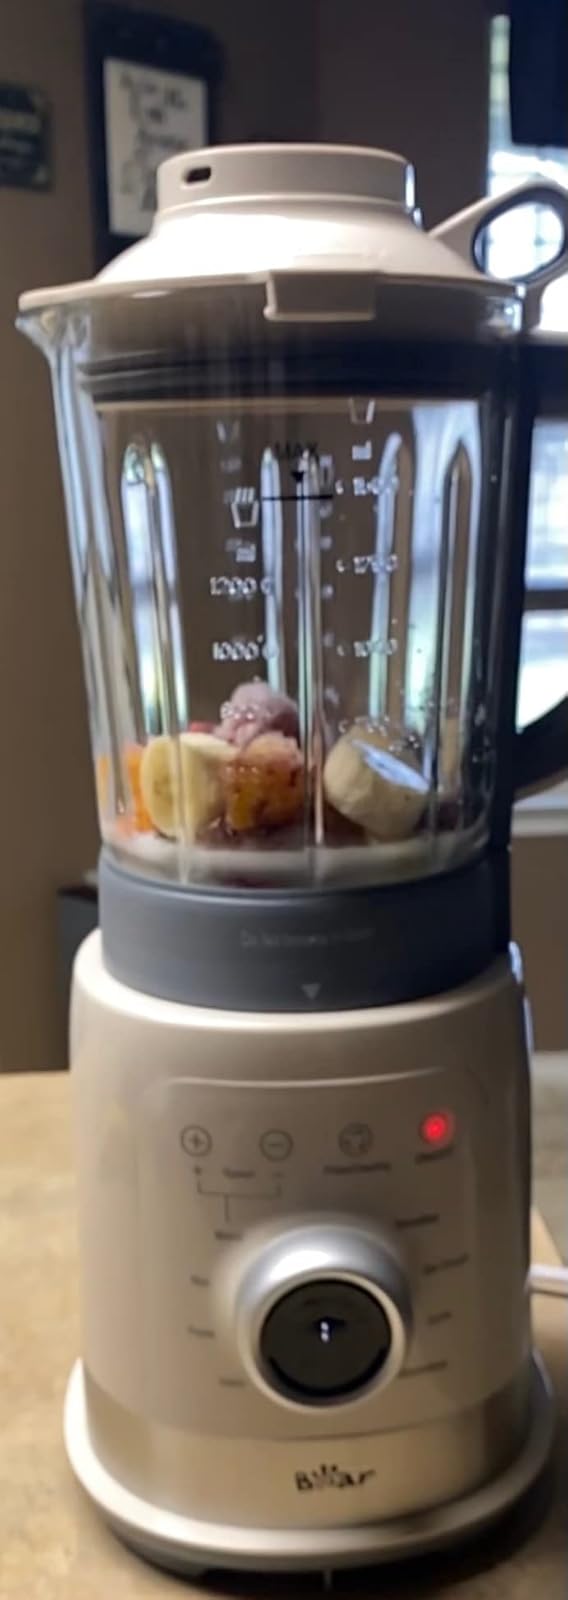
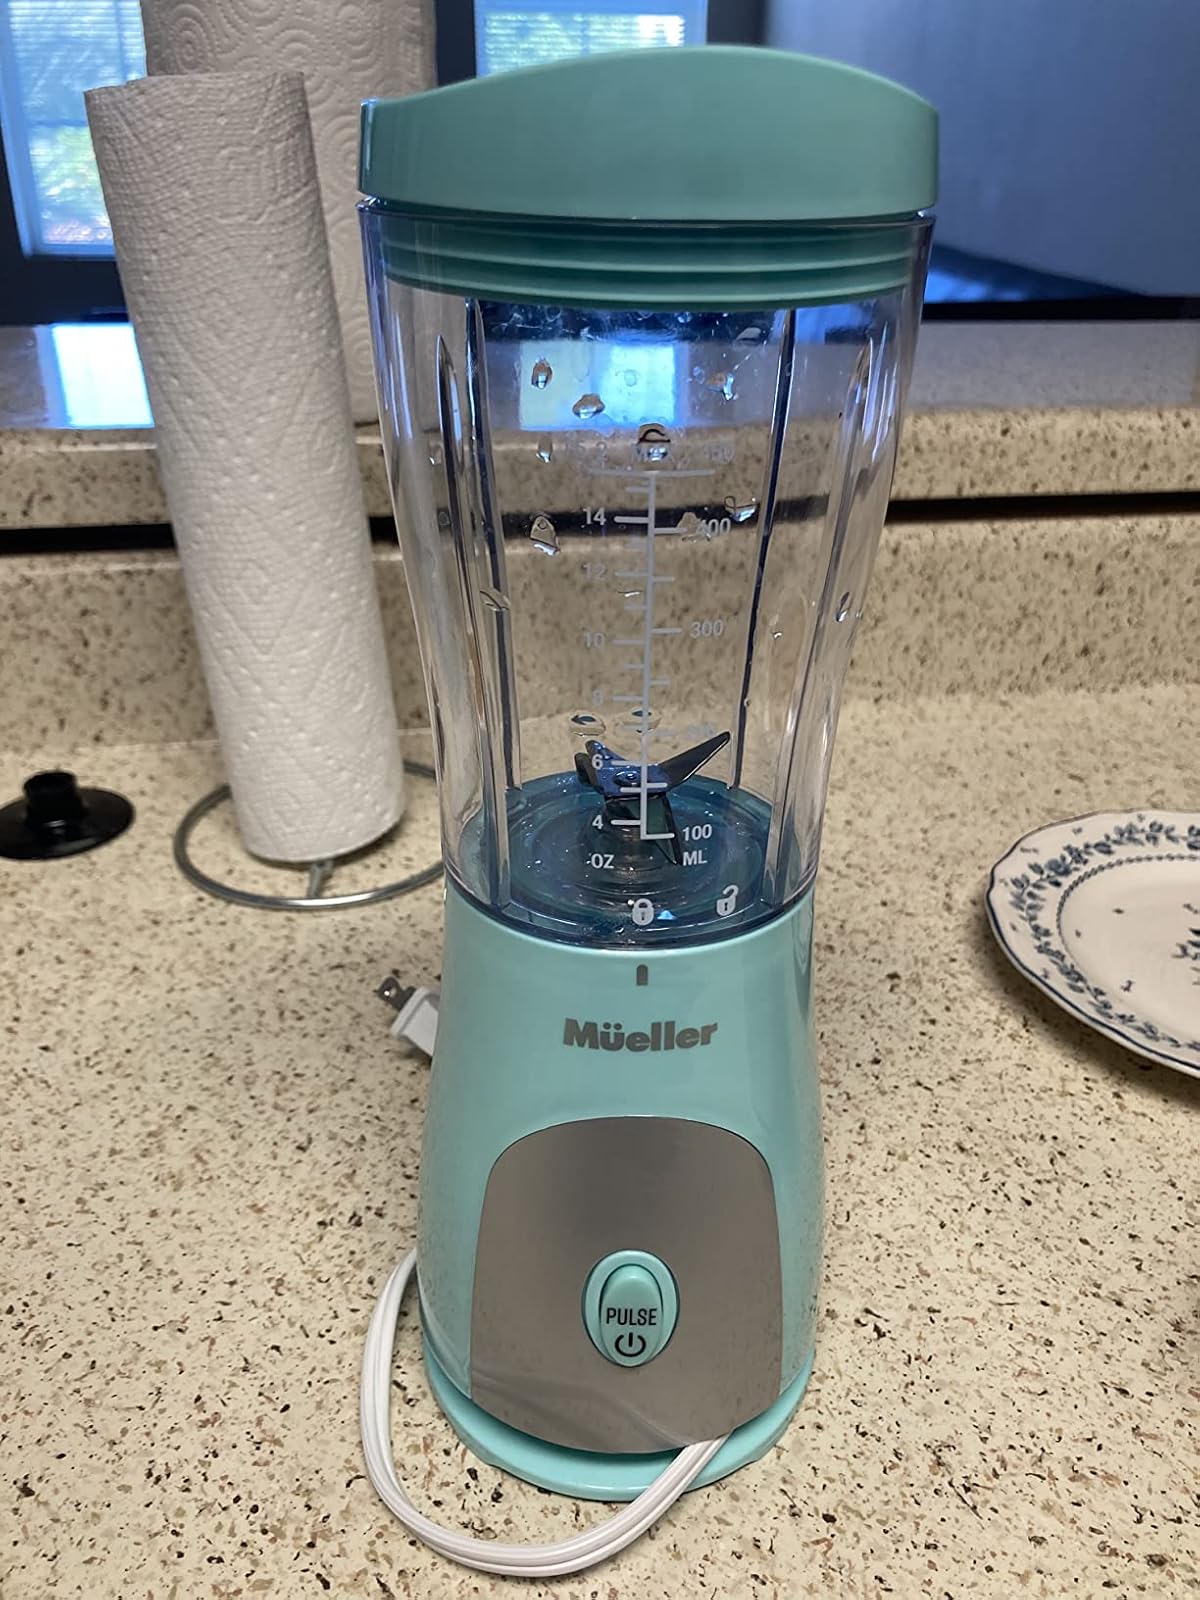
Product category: items_blender
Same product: no